Yrjönkatu Swimming Hall

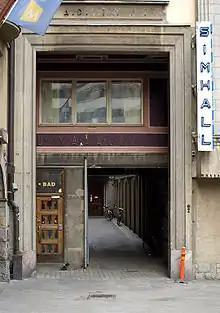
The entrance to the swimming hall.

The Yrjönkatu Swimming Hall is the first and oldest public indoor swimming hall in Finland. It was inaugurated on 4 June 1928, and it took a long time until a second indoor pool was opened in Finland. The pool is located in the Kamppi area of Helsinki at Yrjönkatu 21b, and is owned by the city of Helsinki.